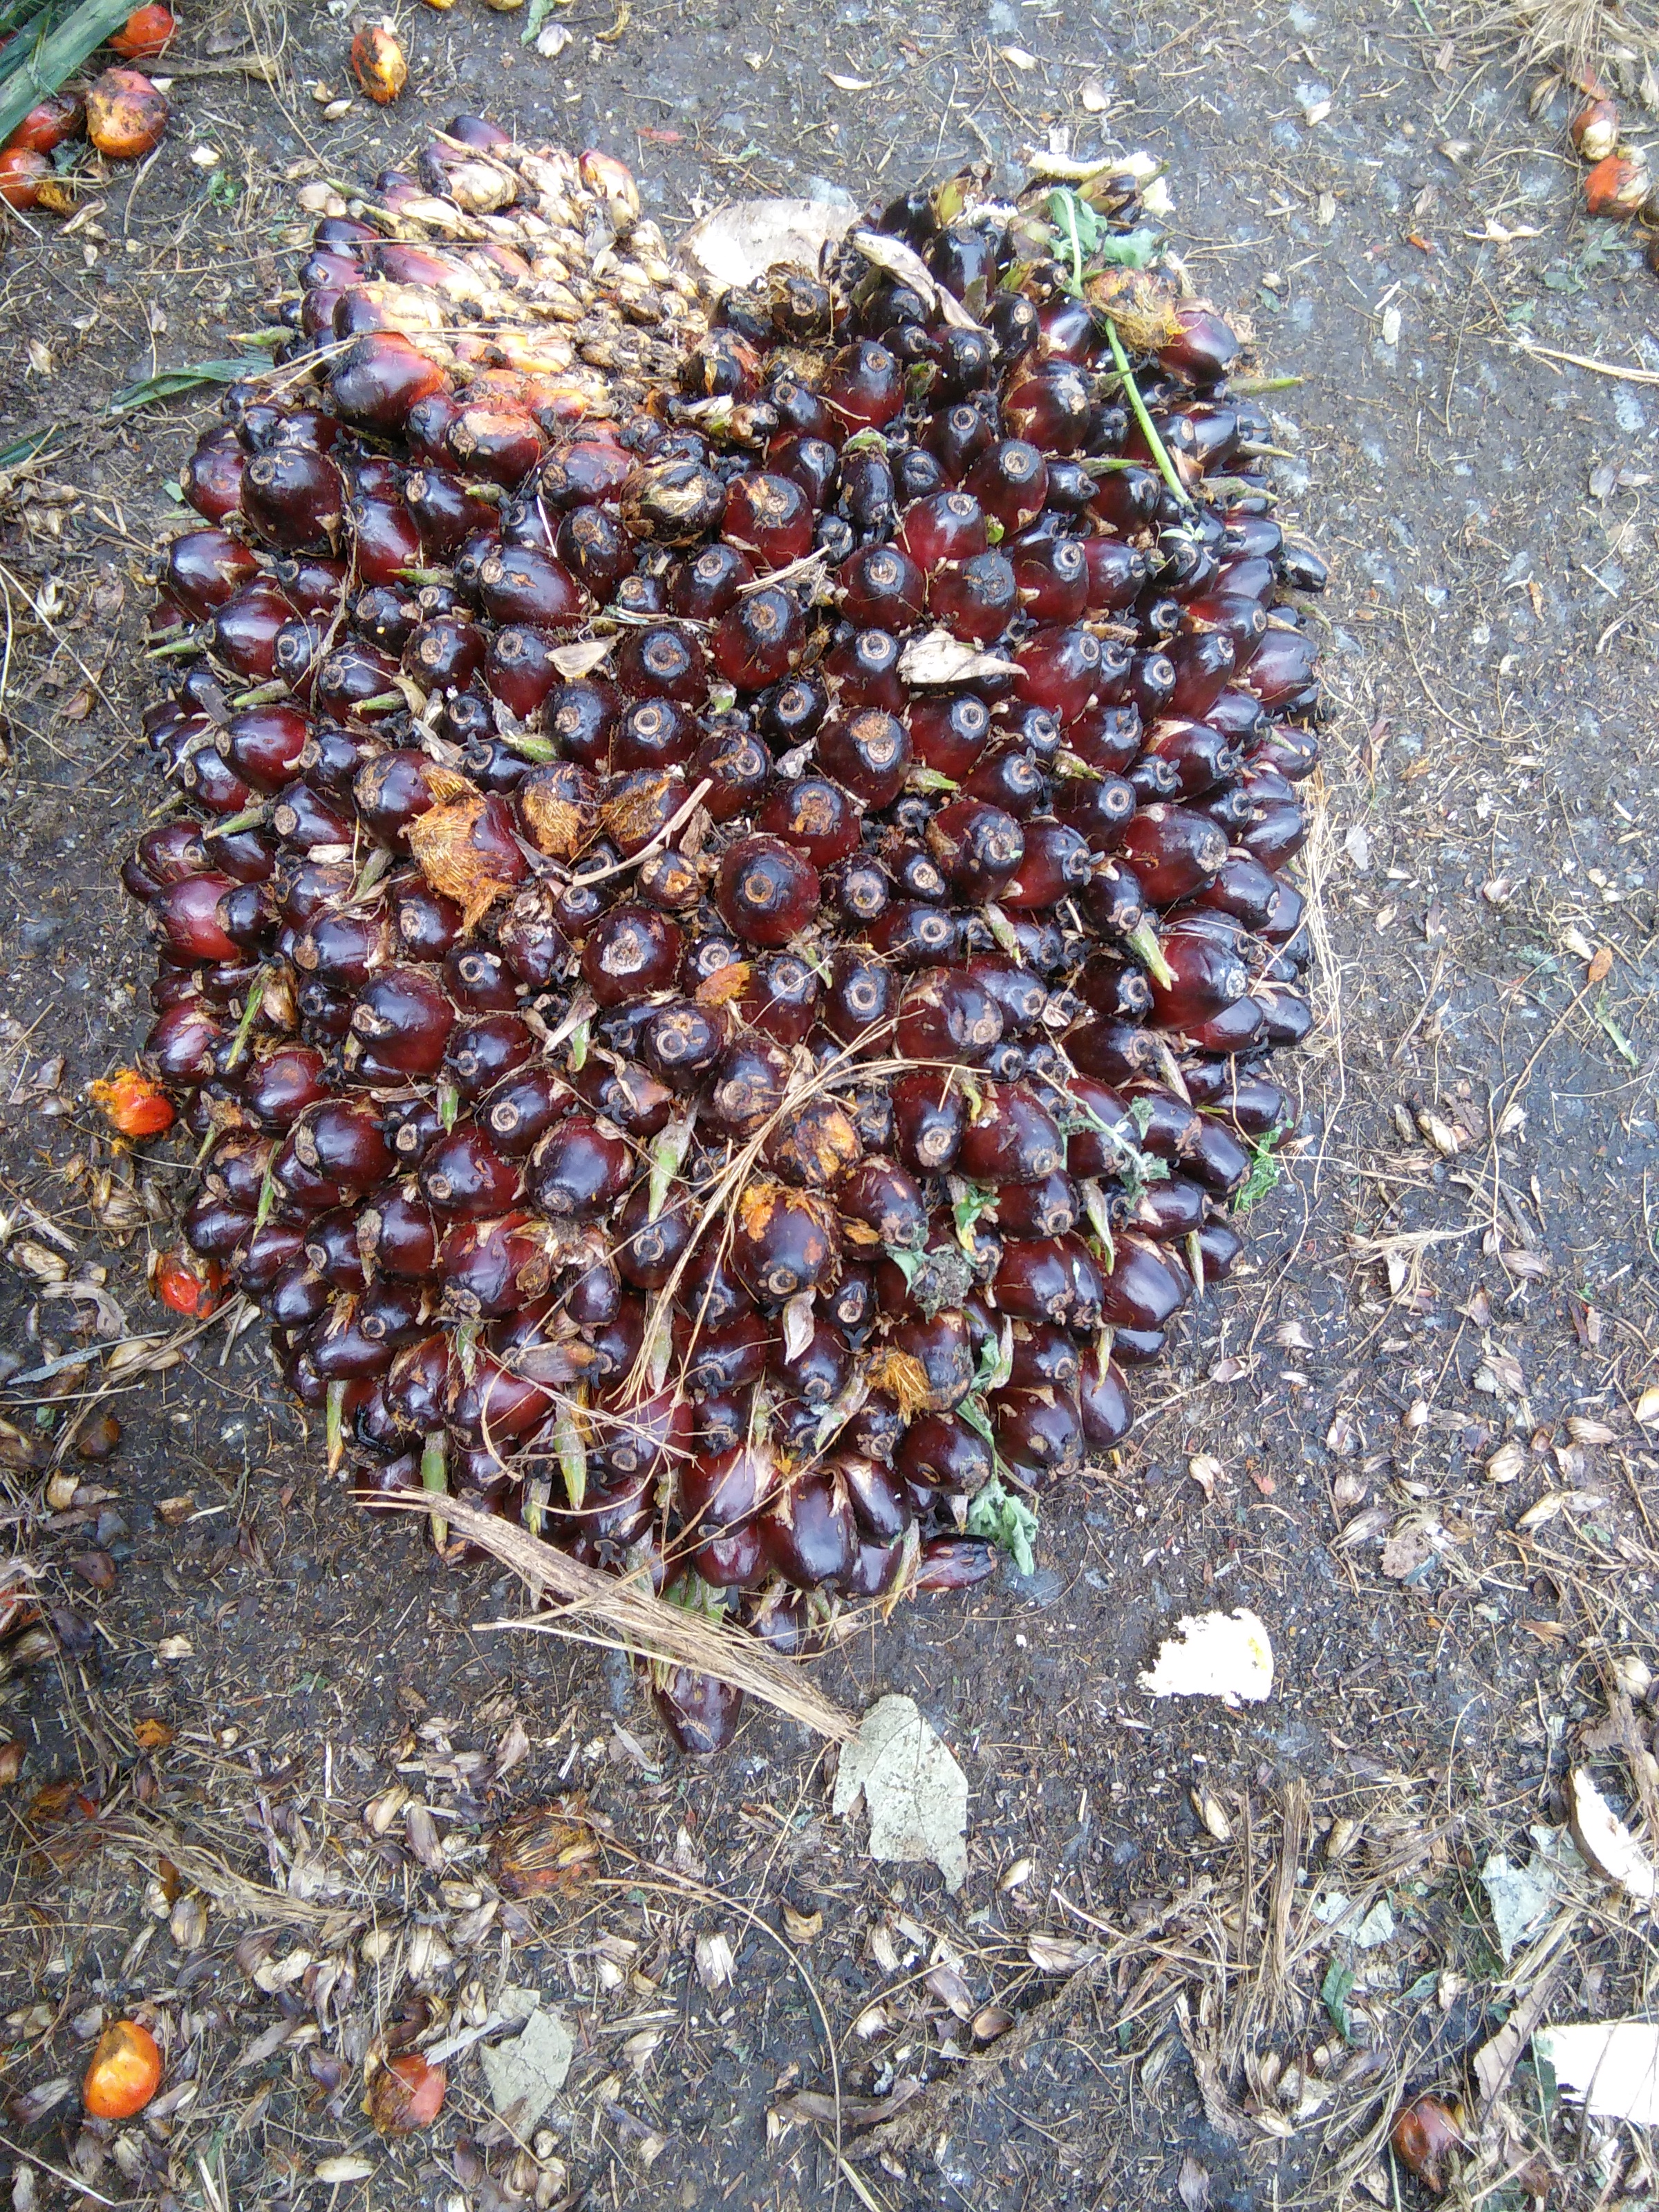
Ripeness: Unripe